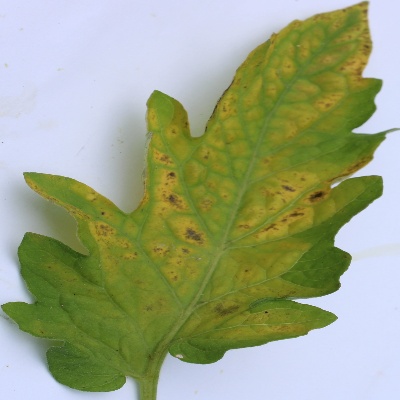
Crop: Tomato
Condition: septoria leaf spot